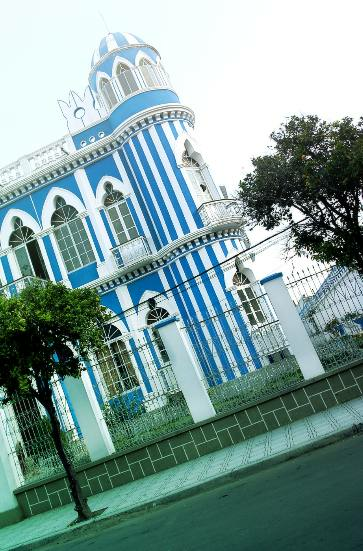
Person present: No